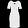
Label: Dress